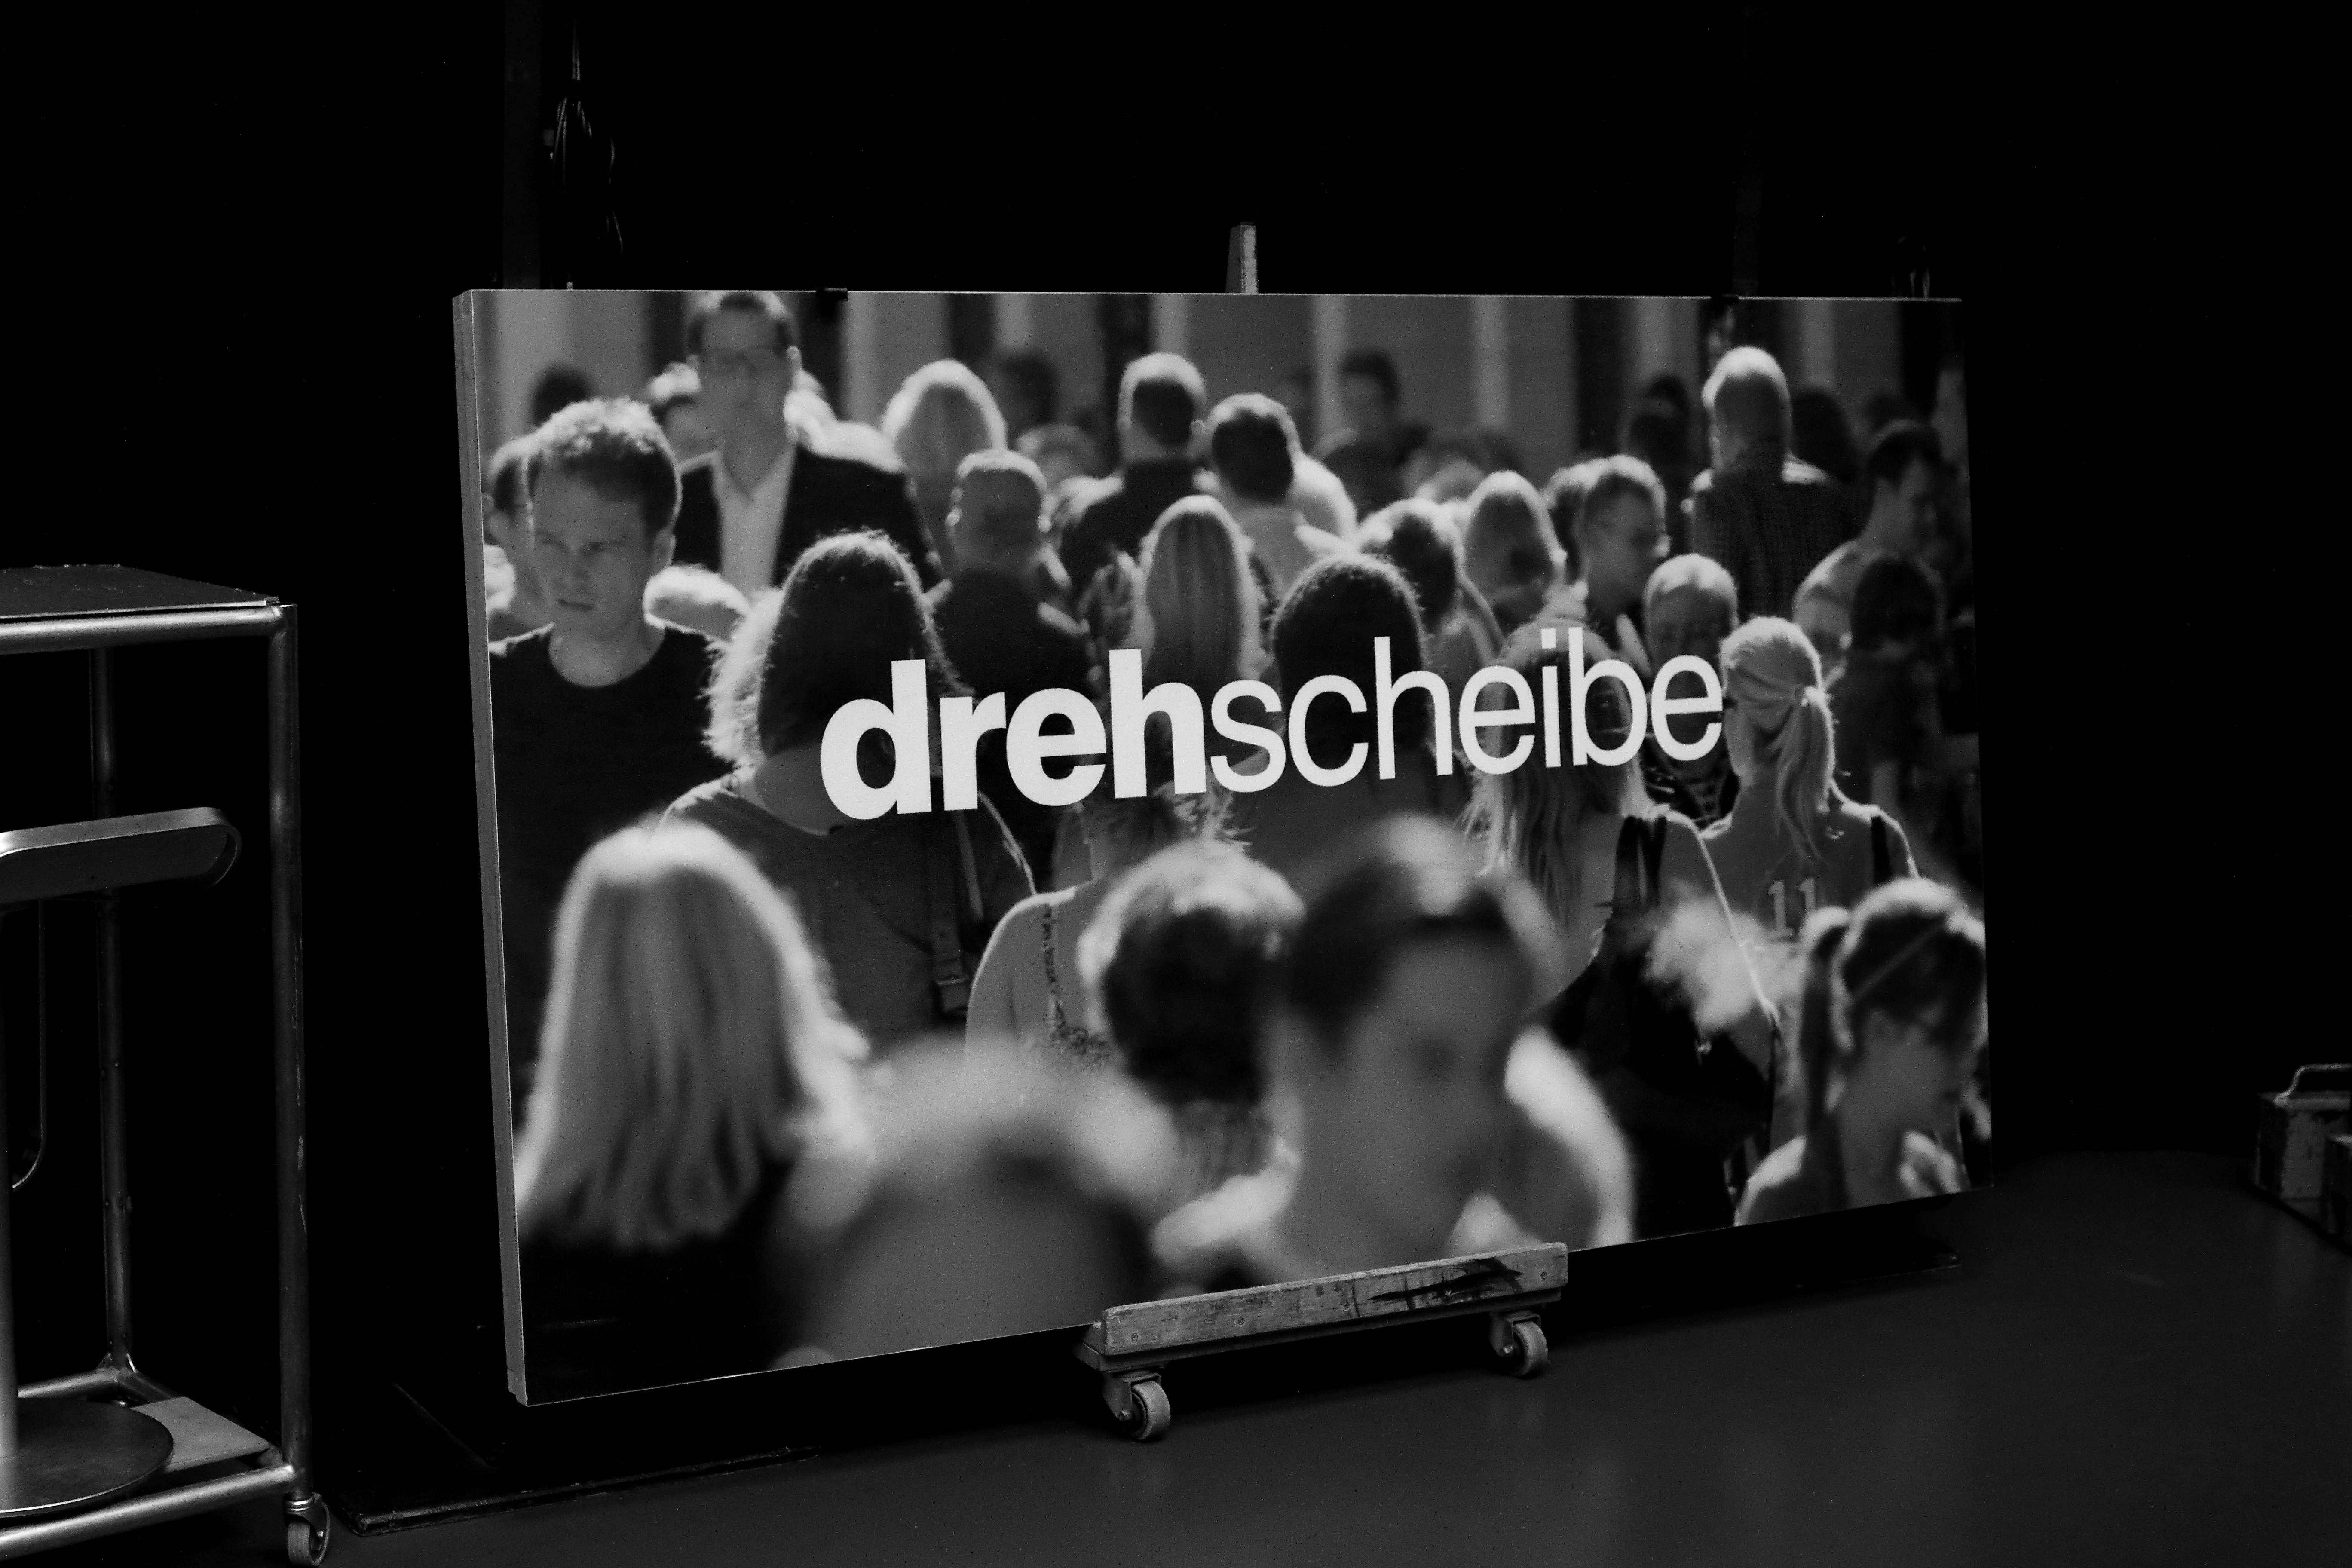
music, black and white, audience, studio, television, tv, monochrome, bw, blackandwhite, blackwhite, stage, platina, germany, alemania, allemagne, sw, schwarzweiss, schwarzweis, germania, rheinlandpfalz, rhenopalatina, schwarzweissfotografie, pfalz, schwarzweisfotografie, mainz, fernsehen, monochrome photography, film noir